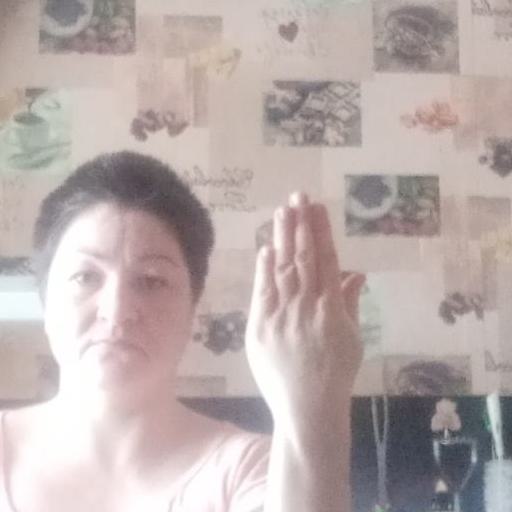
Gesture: stop_inverted